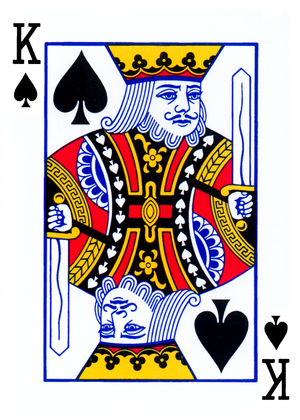
Les cartes du poker utilisées lors des parties jouées, sont celle d'un jeu de 52 cartes sans joker. L'usage préfère les cartes de style dit « américain » à deux index croisés au style « français » à quatre index. En plus du style et du dessin, les cartes peuvent se différencier par leur format, large ou étroit, et par leur technique de fabrication à base de carton ou de plastique. La manipulation des cartes au poker exige d'elles souplesse, endurance et visibilité : elles sont le plus souvent aperçues par les joueurs qui les plaquent sur le tapis en tordant un de leurs angles et il est indispensable qu'elles ne puissent porter aucun signe distinctif.
La crapette est un jeu de cartes pratiqué par deux joueurs avec deux jeux de 52 cartes, qui s'apparente à une patience jouée en concurrence. Le but est de se défaire le premier de toutes ses cartes.
Le roi de pique est une carte à jouer.